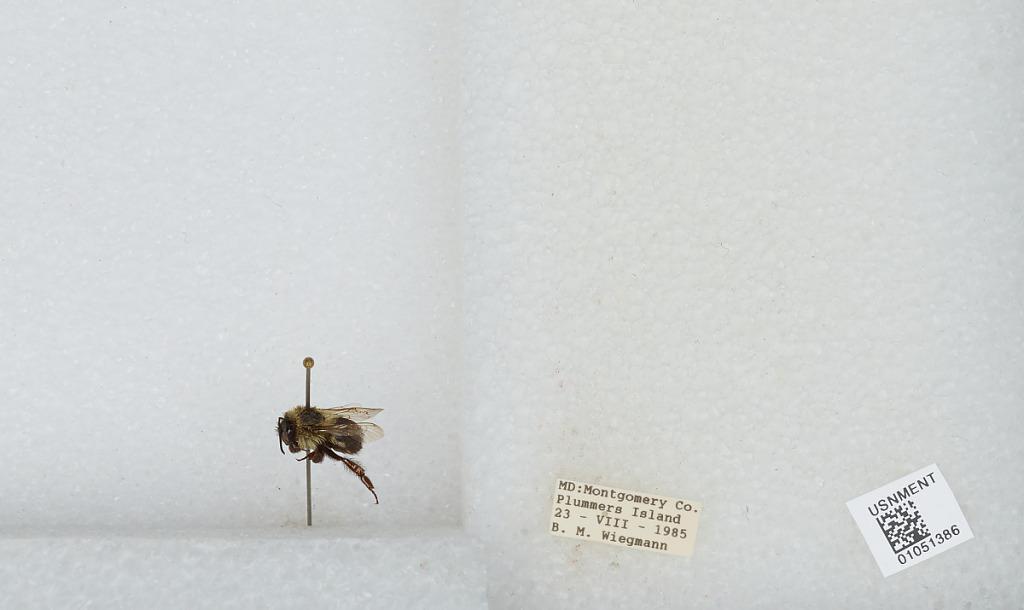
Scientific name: Bombus sp.
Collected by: B. Weigmann
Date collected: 1985-8-23
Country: United States
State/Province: Maryland
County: Montgomery
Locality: Plummers Island
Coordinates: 38.9694, -77.1764